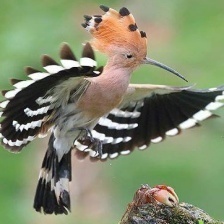
Species: HOOPOES
Scientific name: UPUPIDAE